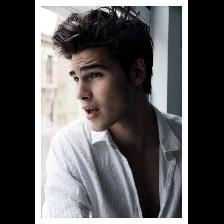
Label: Human